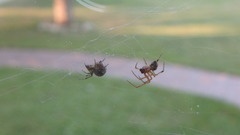
Species: Parasteatoda_tepidariorum